Oakhurst (Emelle, Alabama)

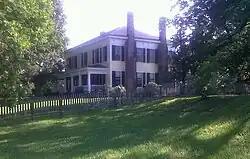

Oakhurst, also known as Winston Place and Mitchell Place, is a historic house near Emelle, Sumter County, Alabama. The two-story wood-frame house was built for Augustus Anthony Winston, a banker and cotton factor from Mobile, in 1854. The Greek Revival-style structure is five bays wide, with a one-story porch spanning the entire width of the primary facade. A bracketed cornice atop the entablature wraps around the entire house. It reflects the influence of the Italianate-style. This architectural combination, sometimes referred to as a "bracketed Greek Revival" style, was popular in Alabama from the 1850s to 1890s.